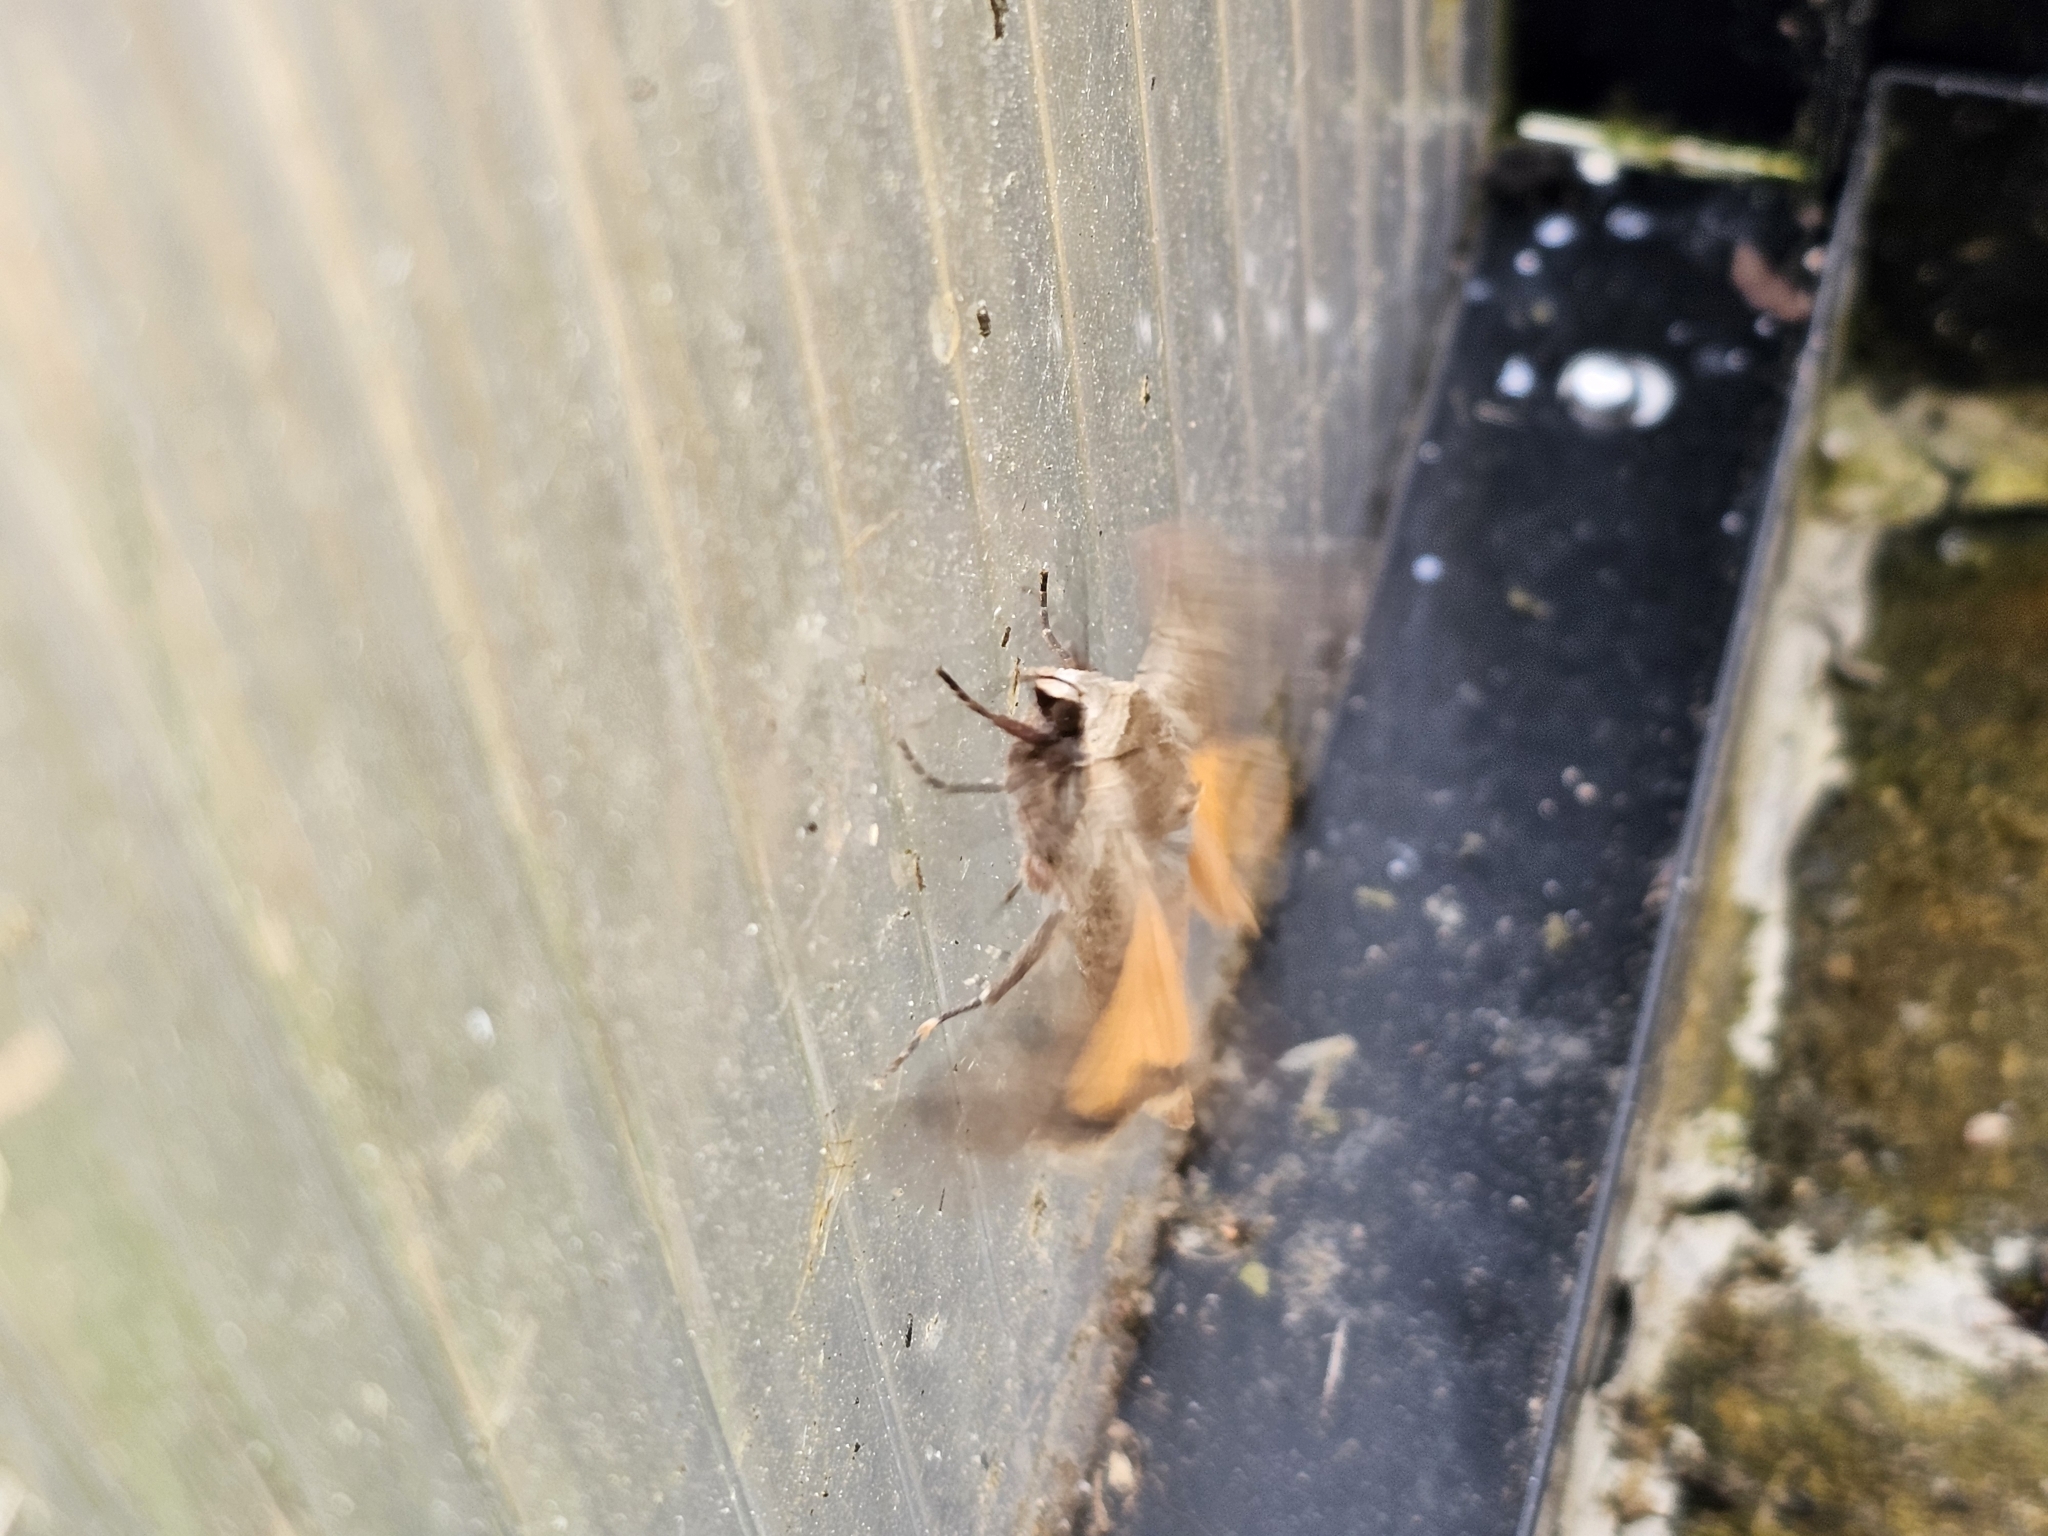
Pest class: cutworms